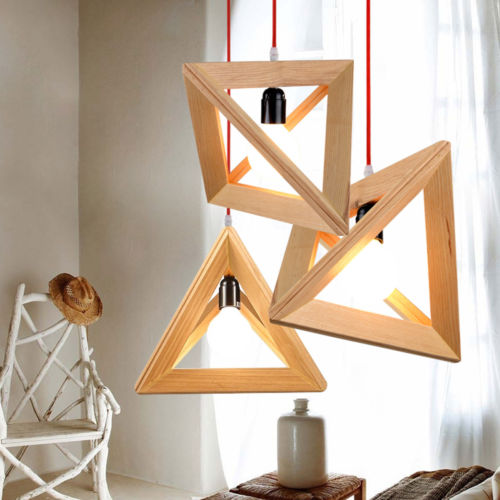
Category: lamp